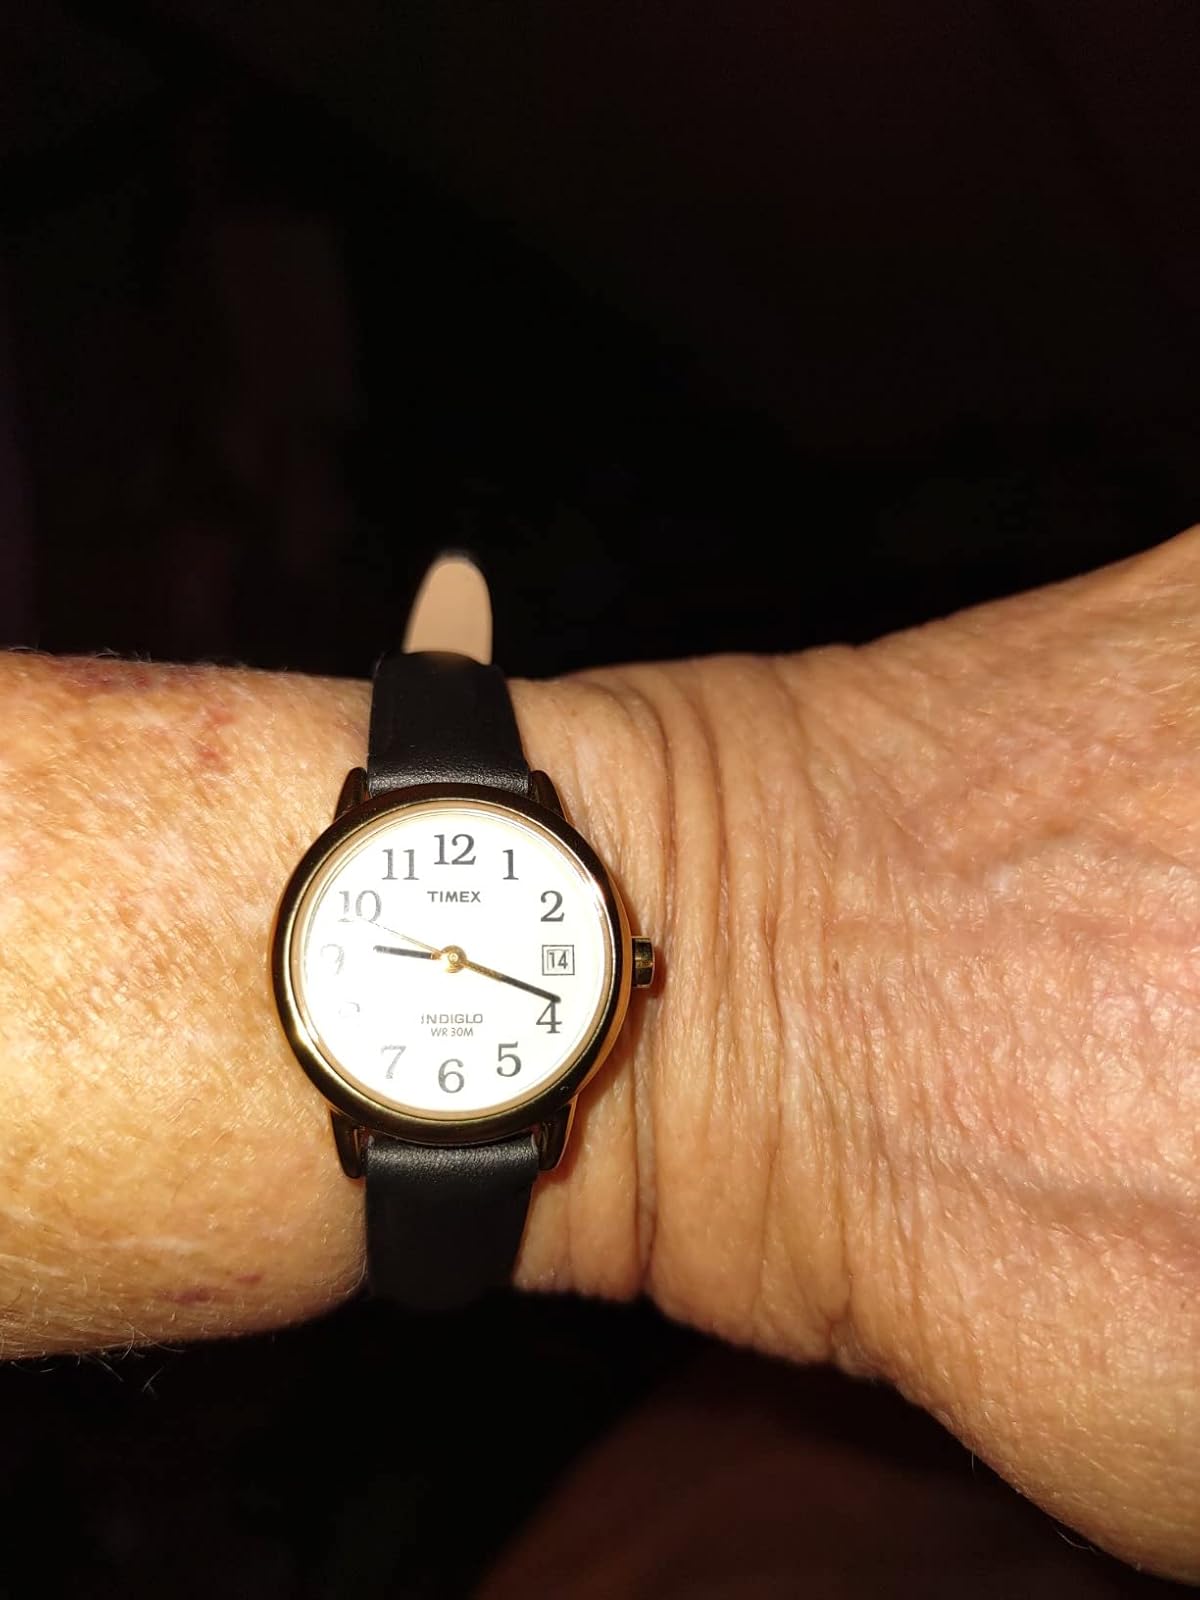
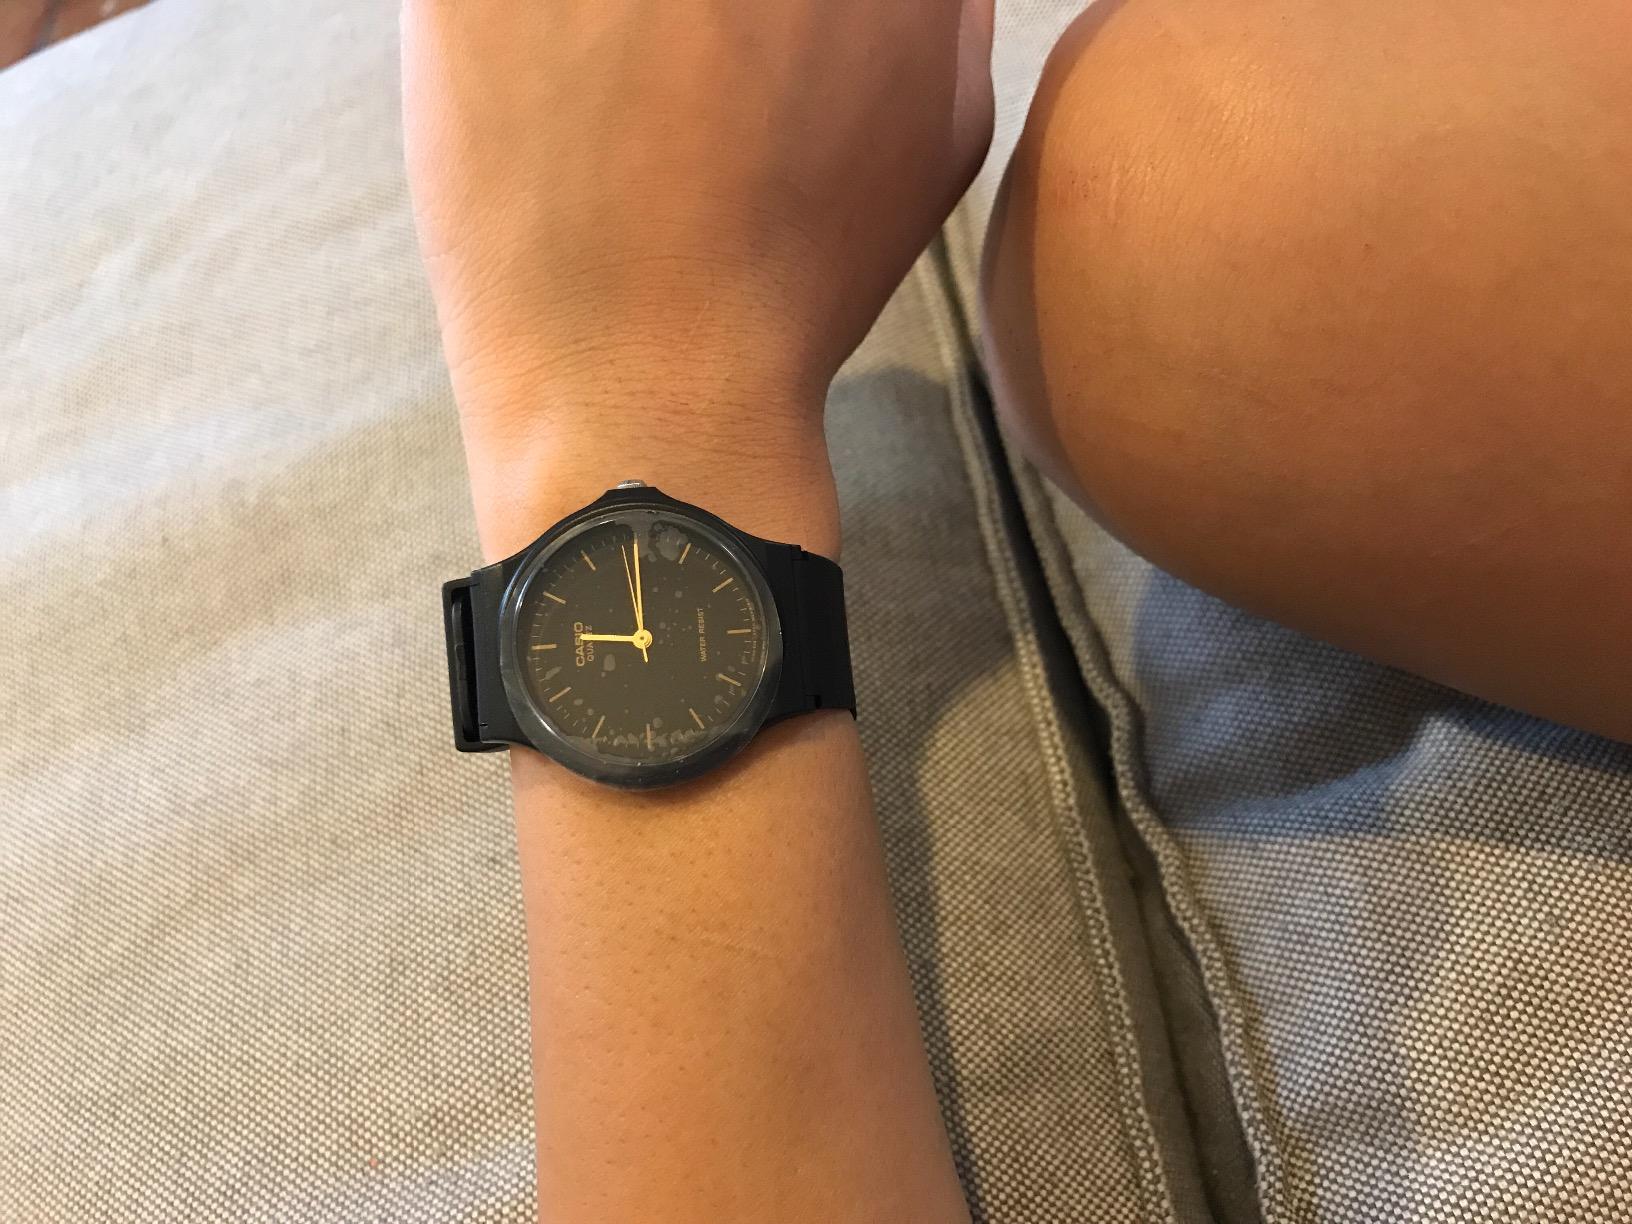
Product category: accessories_watch
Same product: no